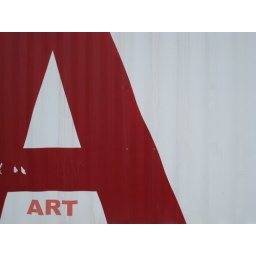
Close up of the cargo container sign for the the &amp;quot;A is for Art&amp;quot; live house in Onahama.